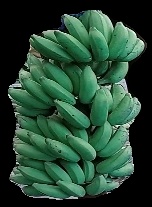
Variety: elakki-bale
Grade: grade1